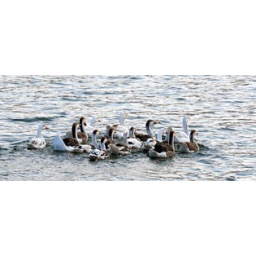
The attractive duck s swimming in Lake